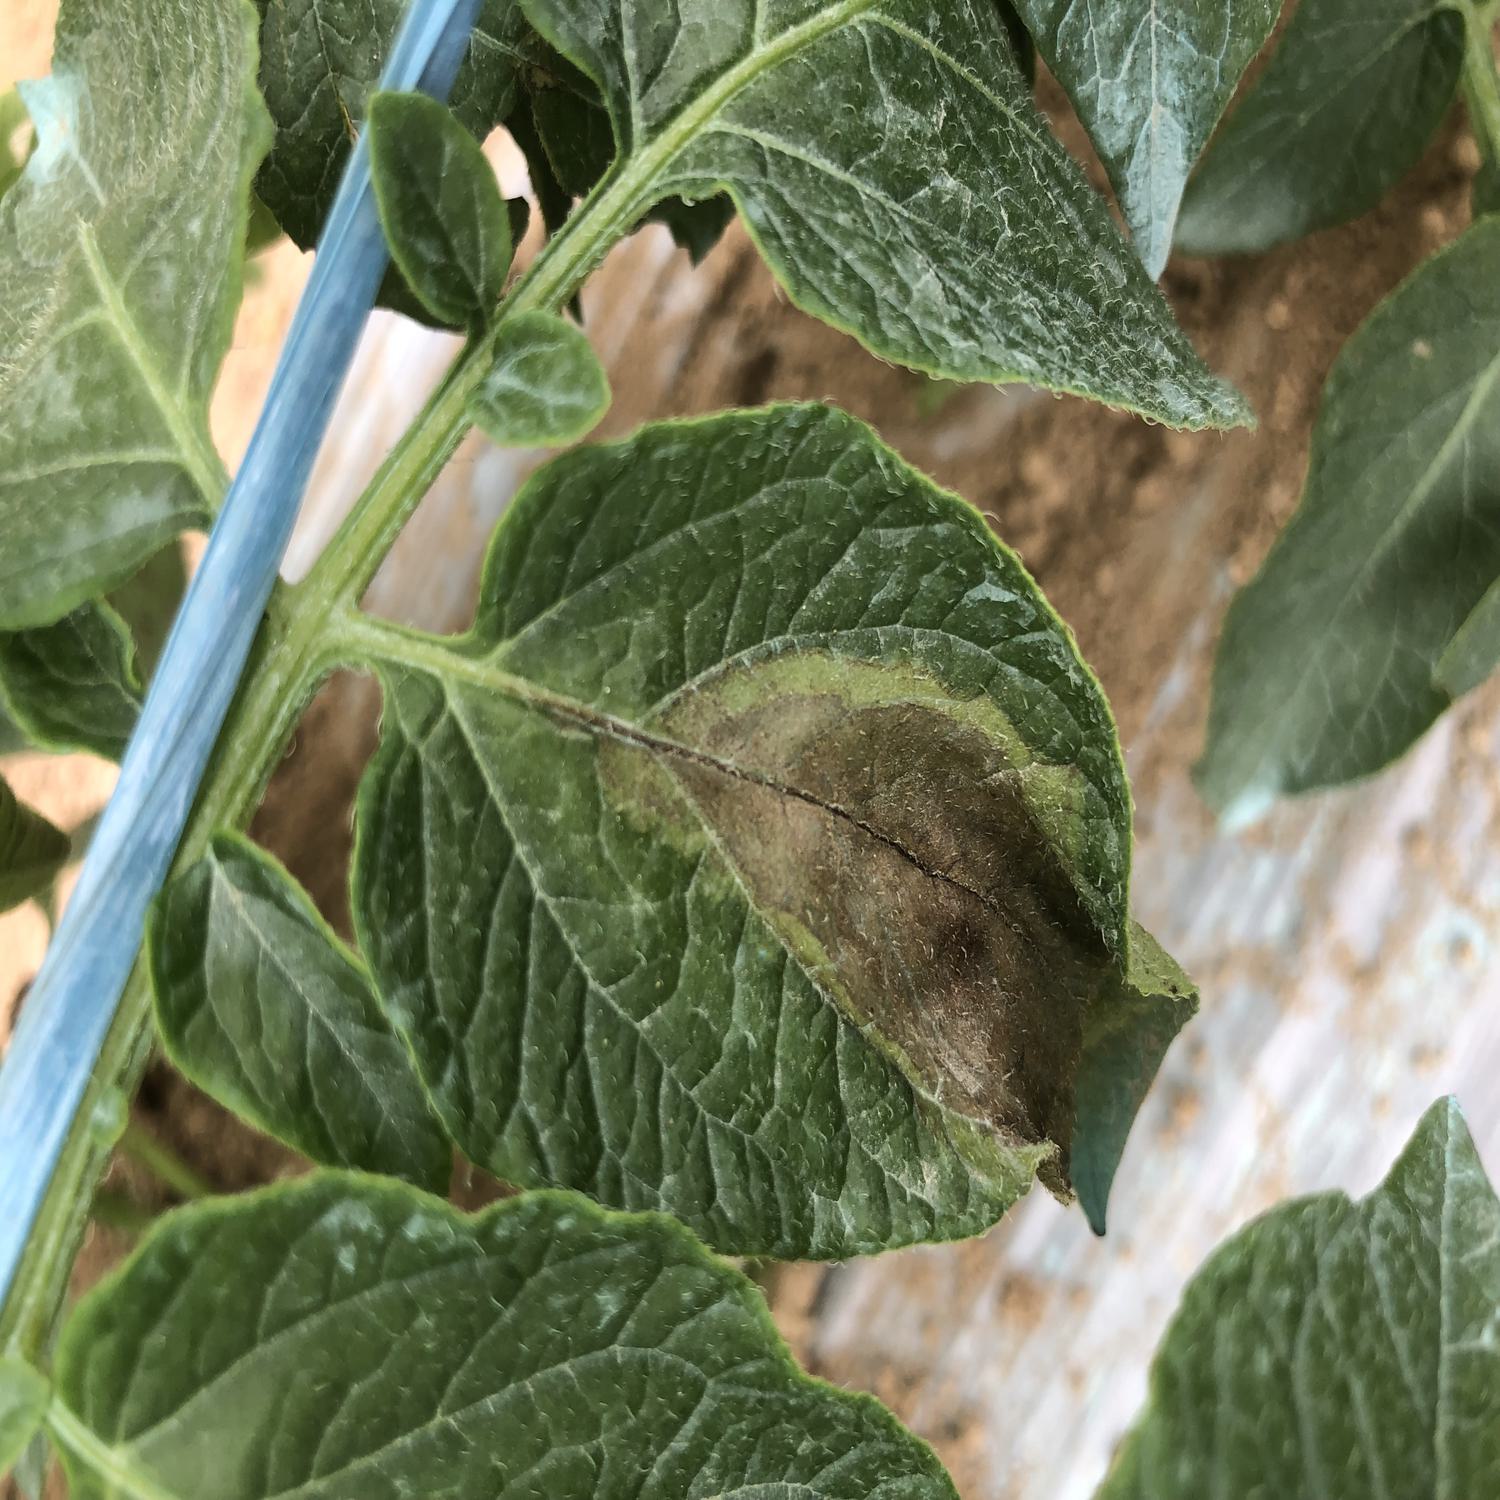
Label: Phytopthora